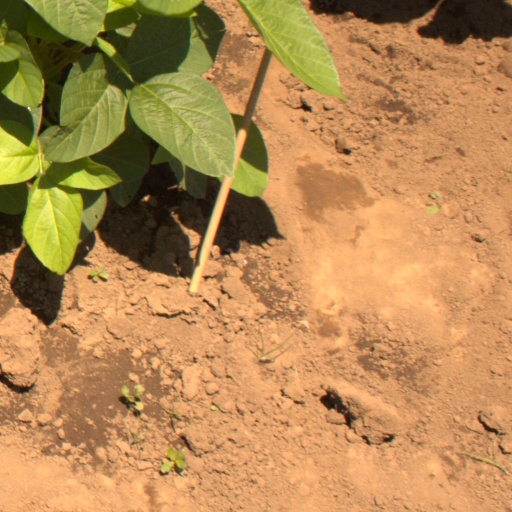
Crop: soybean